Walter Nash

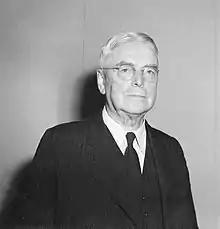
Nash in 1951

At the end of the war Nash attended the conferences to create the United Nations and also recommended that New Zealand join the International Monetary Fund. He also travelled as New Zealand's representative to several major post-war international conferences concerned with reconstruction, (such as the Bretton Woods Conference and the initial 1948 General Agreement on Tariffs and Trade).